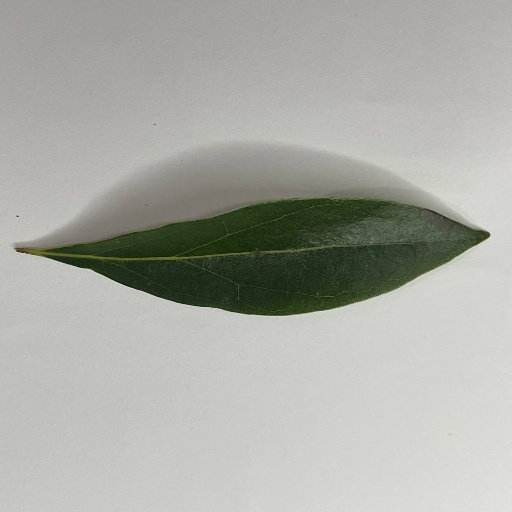
Species: Camphor
Leaf condition: Healthy Leaf